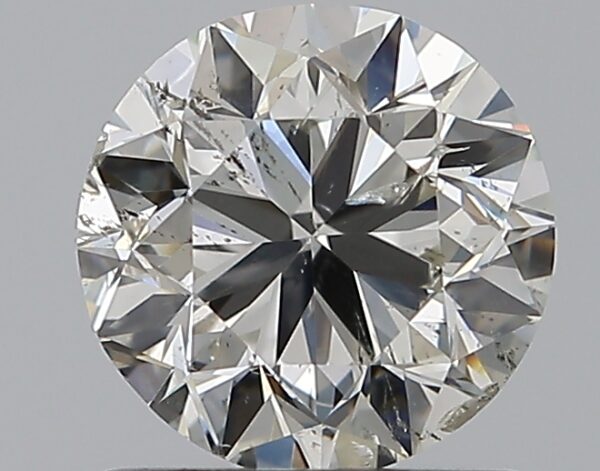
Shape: round
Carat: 1.01
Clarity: SI2
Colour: H
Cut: VG
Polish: EX
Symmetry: VG
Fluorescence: N
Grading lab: IGI
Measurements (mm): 6.28 x 6.21 x 4.01